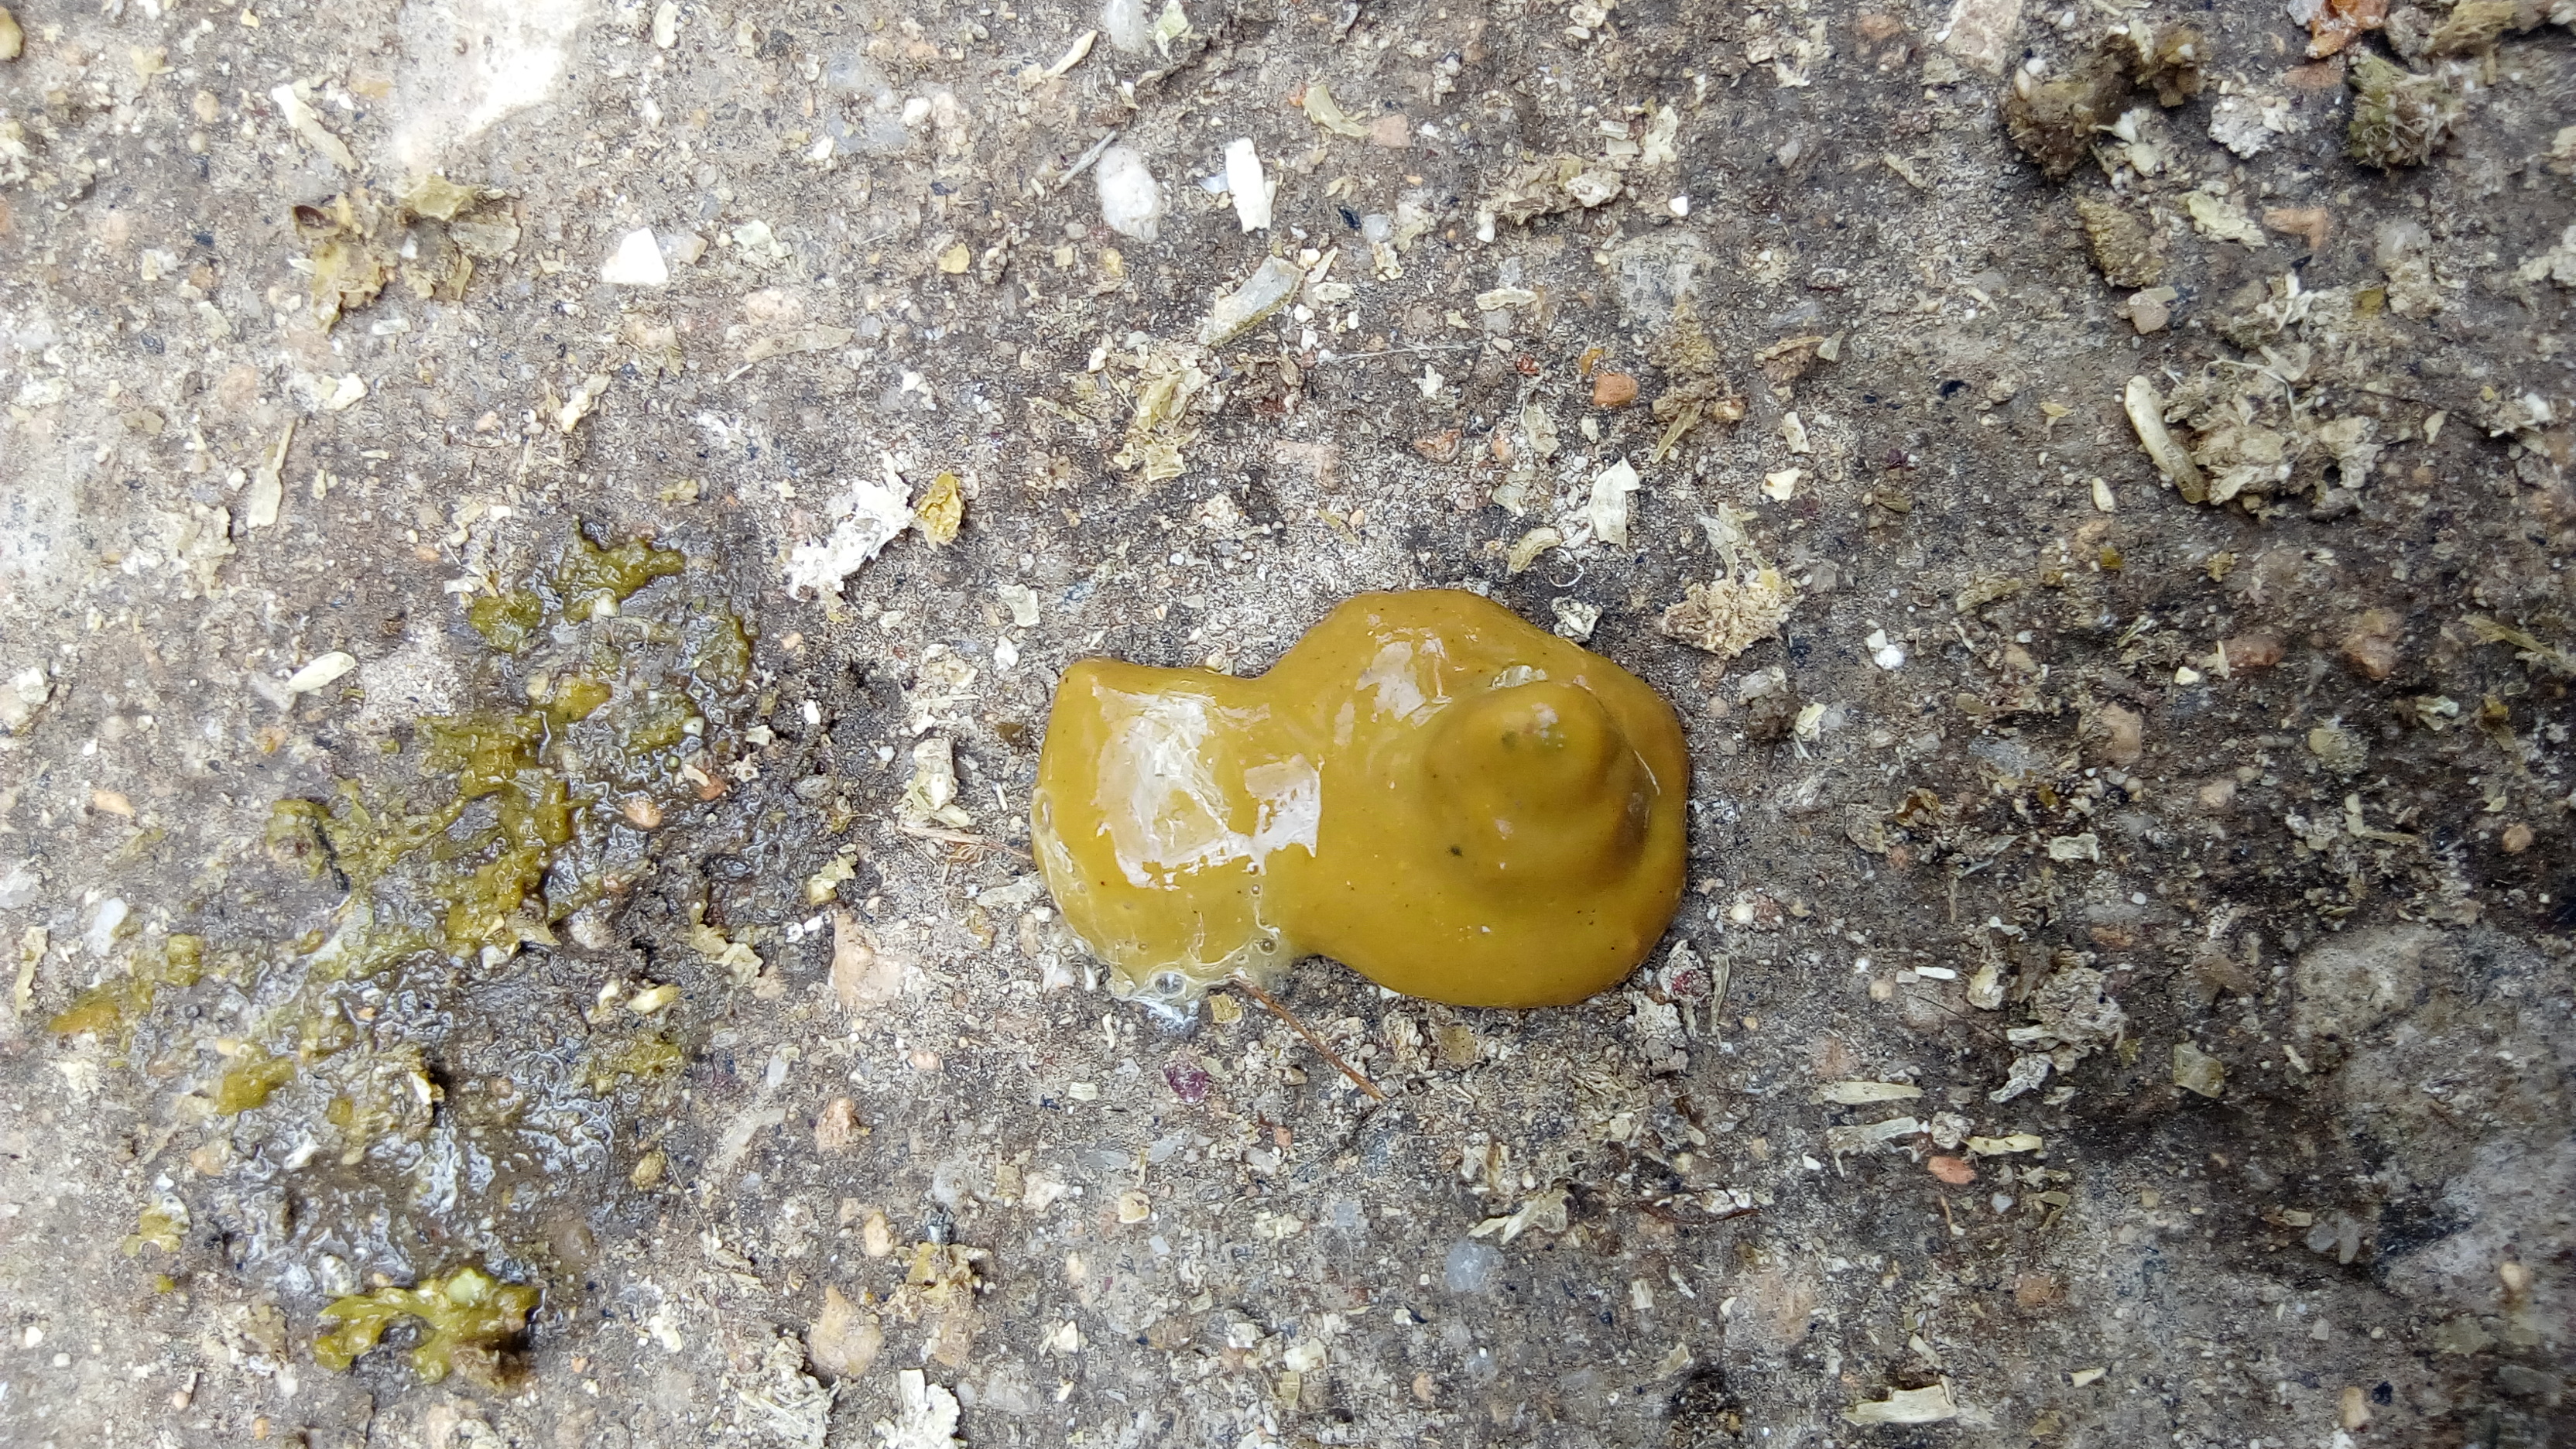
PCR-confirmed diagnosis: Coccidiosis